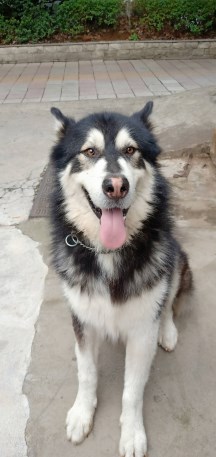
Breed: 1324-n000004-malamute